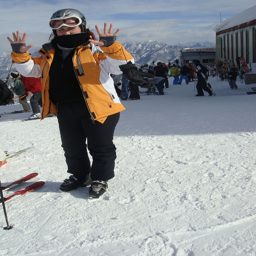
A bunch of skiers are in front of a building while a lady is making a hand gesture.
A person in a jacket is standing in the snow.
a woman in goggles and ski wear standing on a ski slope next to a building.
A woman snowboarding in the mountains with snow on the ground
A woman showing her hands at a ski slope.